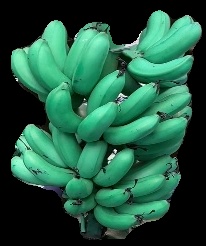
Variety: rasbale
Grade: grade1